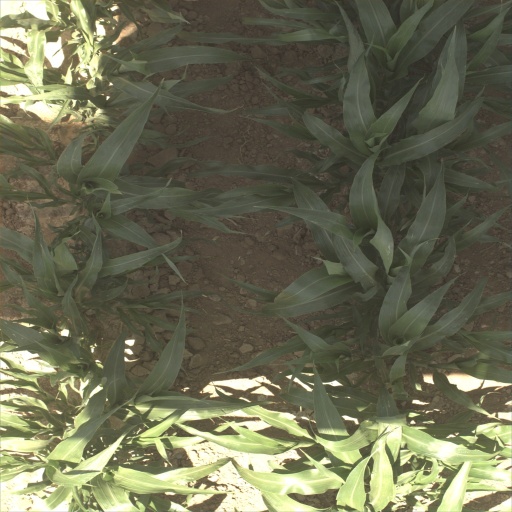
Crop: sorghum